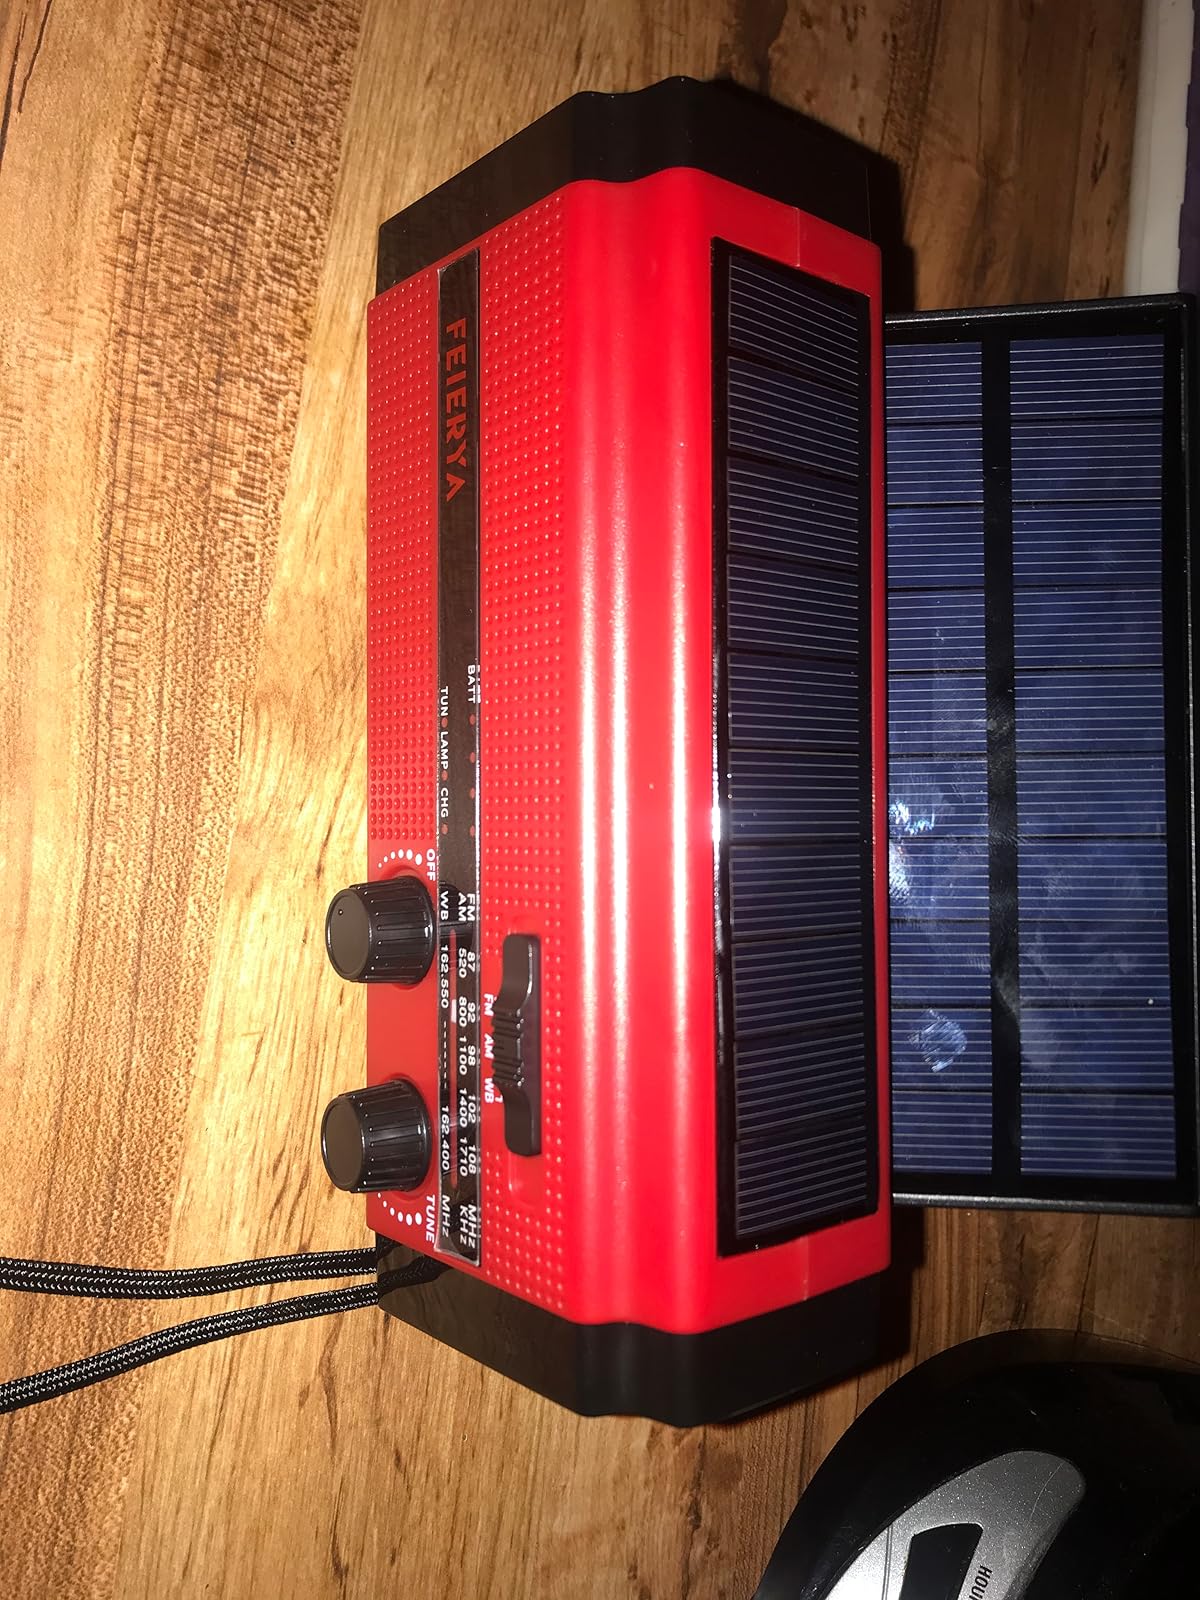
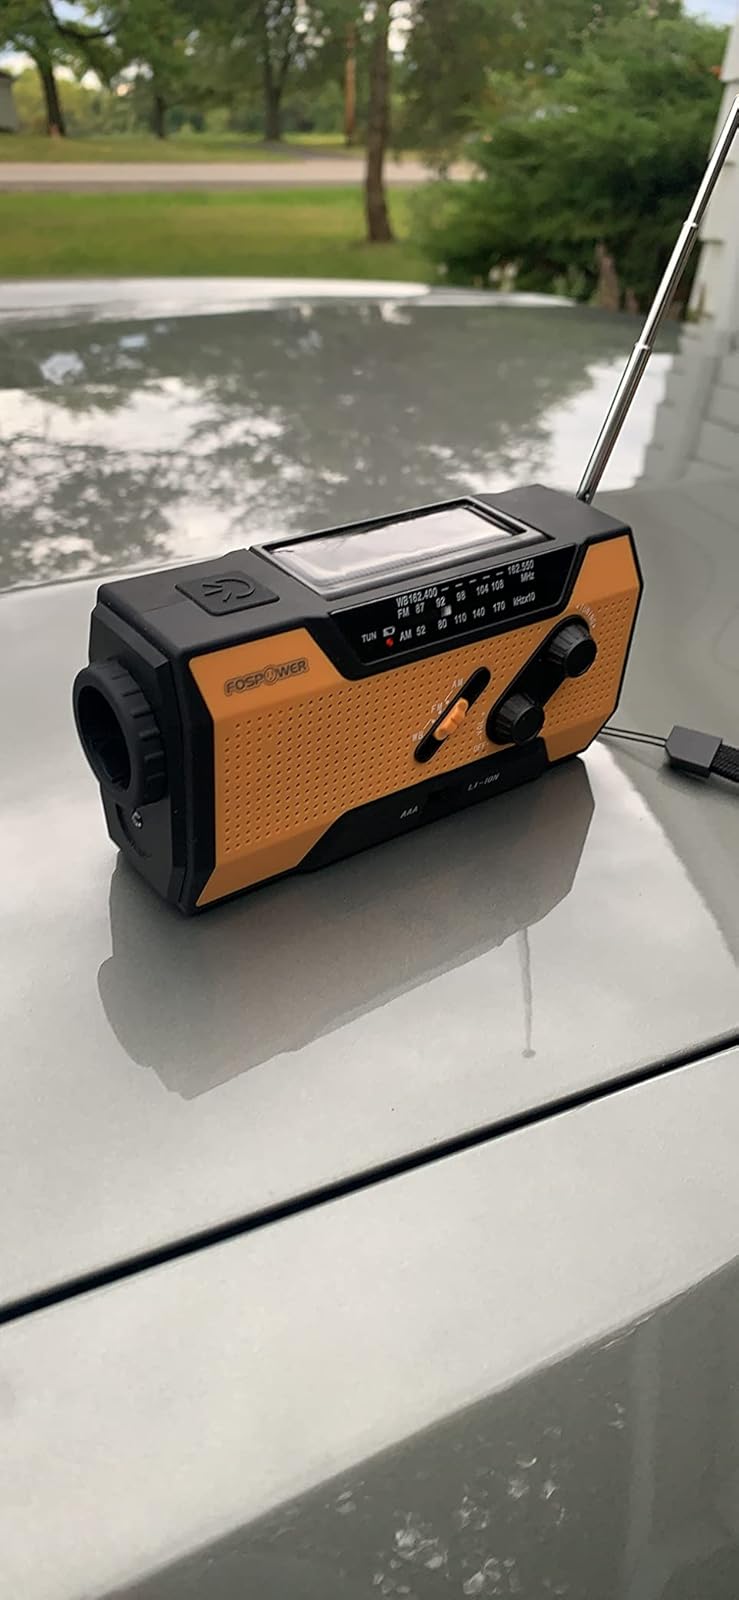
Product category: radio
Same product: no